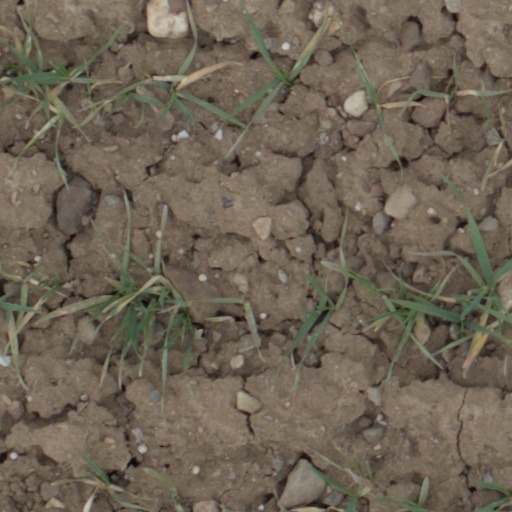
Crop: wheat